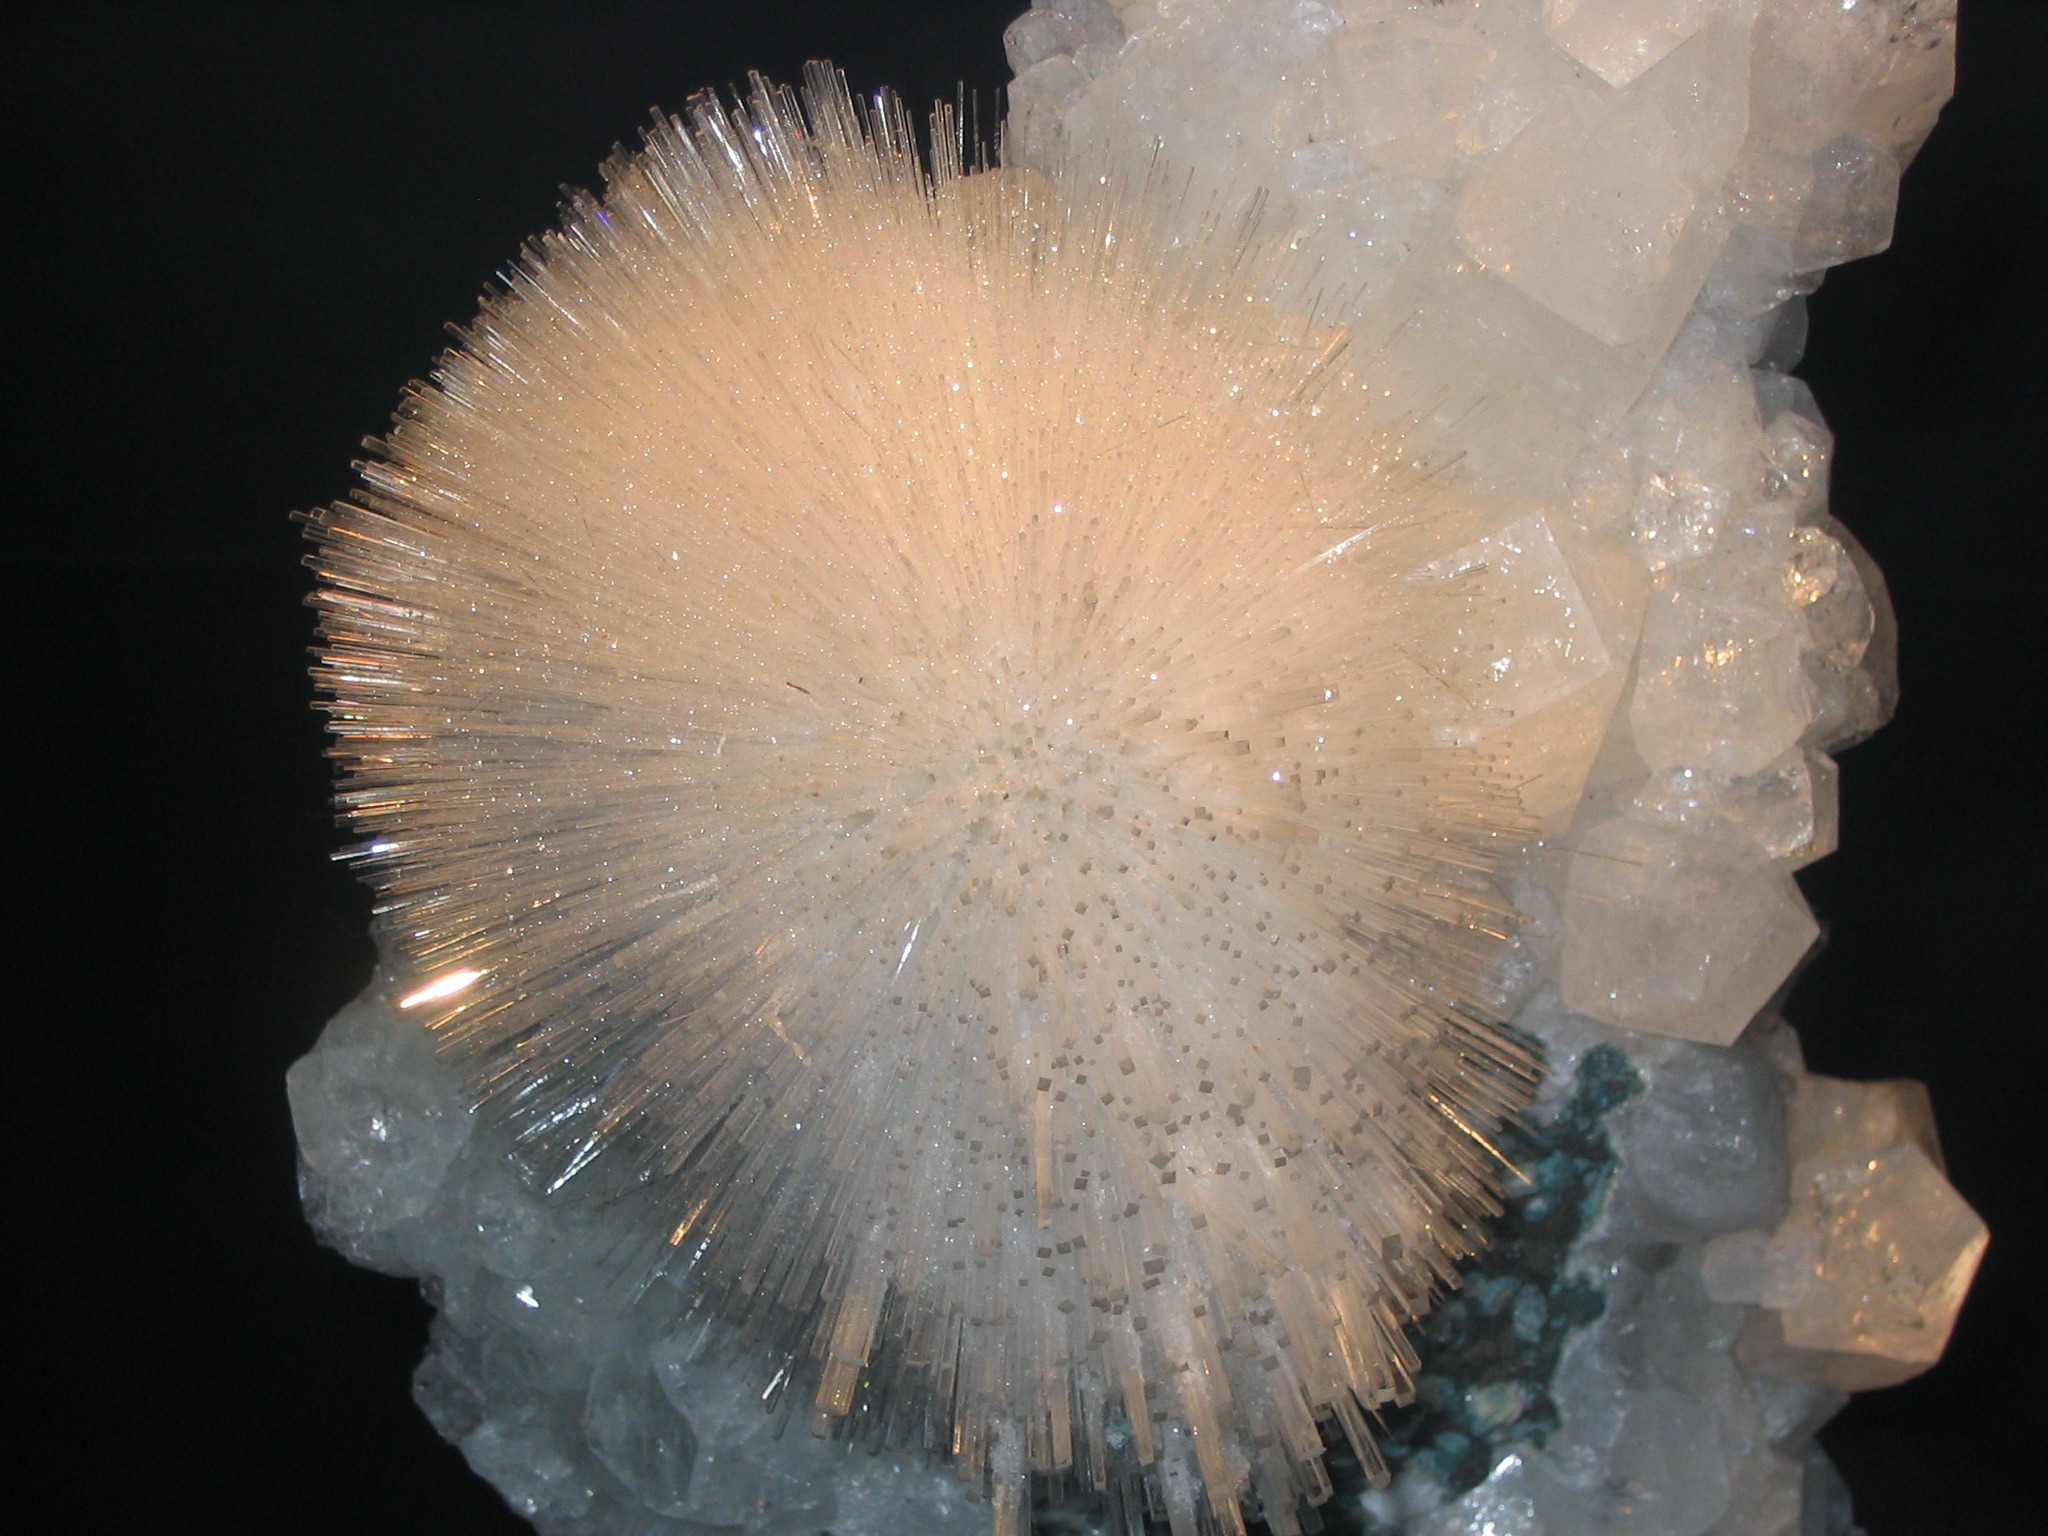
rock, white, stone, natural, rough, material, coral, invertebrate, energy, cut, close up, jewel, geology, raw, gem, crystal, brilliant, shiny, treasure, mineral, crystalline, quartz, macro photography, precious, healing, mineralogy, marine biology, marine invertebrates